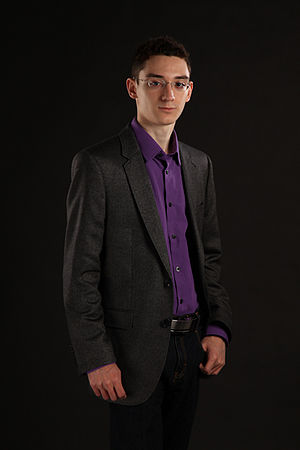
Fabiano Caruana
Fabiano Luigi Caruana er en italiensk-amerikansk skakstormester. Han var et skakvidunderbarn, og han blev stormester i en alder af 14 år, 11 måneder og 20 dage - hvilket på dette tidspunkt var den yngste stormester nogensinde i både USA og Italien.